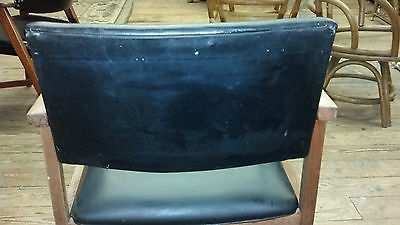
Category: chair